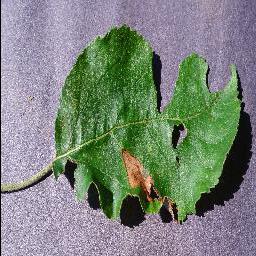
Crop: apple
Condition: black_rot